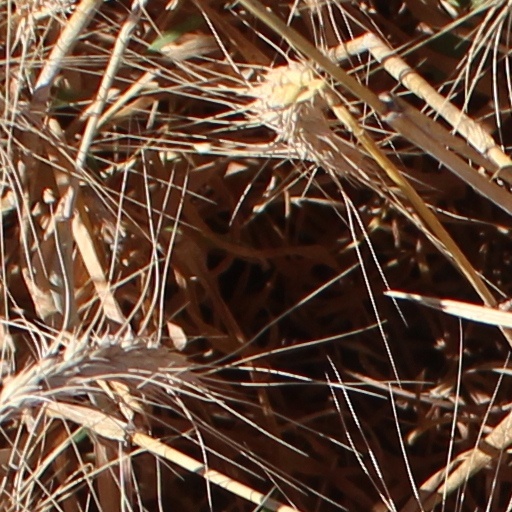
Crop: wheat